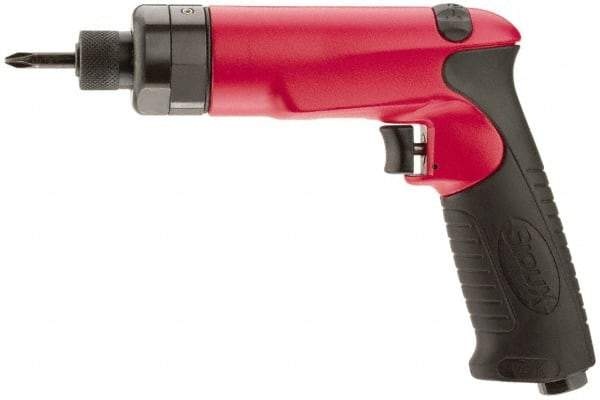
Sioux Tools - 1/4" Bit Holder, 700 RPM, Pistol Grip Handle Air Screwdriver - 220 In/Lb Torque, 30 CFM
Item #: 73958779 Brand: Sioux Tools Model #: SSD10P7S Exact Tooling IR#: 04 Features and Benefits Pistol grip handles are positioned on the rear end of the tool. It is commonly used for vertical operations. Product Specifications Handle Type Pistol Grip Torque (In/Lb) 220.00 Bit Holder Size (Inch) 1/4 Speed (RPM) 700 Air Consumption (CFM) 30.00 Inlet Size (NPT) 1/4 Torque (N/m) 24.86 Air Consumption (LPS) 14.16
Brand: Sioux Tools
Category: Hardware > Tools > Screwdrivers > Phillips Screwdrivers